Cino Moscatelli

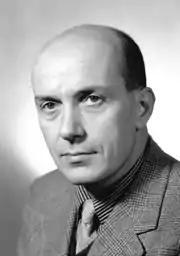
Moscatelli in 1948, after becoming Senator

Vincenzo Moscatelli, better known as Cino Moscatelli (3 February 1908 – 31 October 1981) was an Italian Resistance leader during World War II. After the war he became a politician in the Italian Communist Party, serving in the Italian Constituent Assembly, the Italian Senate and the Italian Chamber of Deputies.